Buscaylet-de Monge 7-5

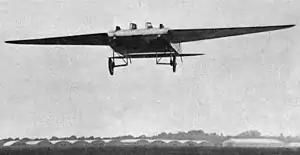

The Buscaylet-de Monge 7-5 was a twin engine, twin-boom aircraft without a fuselage but with pilot, passenger and fuel accommodated in a thickened wing centre-section. It was designed by Belgian pioneer Louis de Monge and built in France in the mid-1920s.